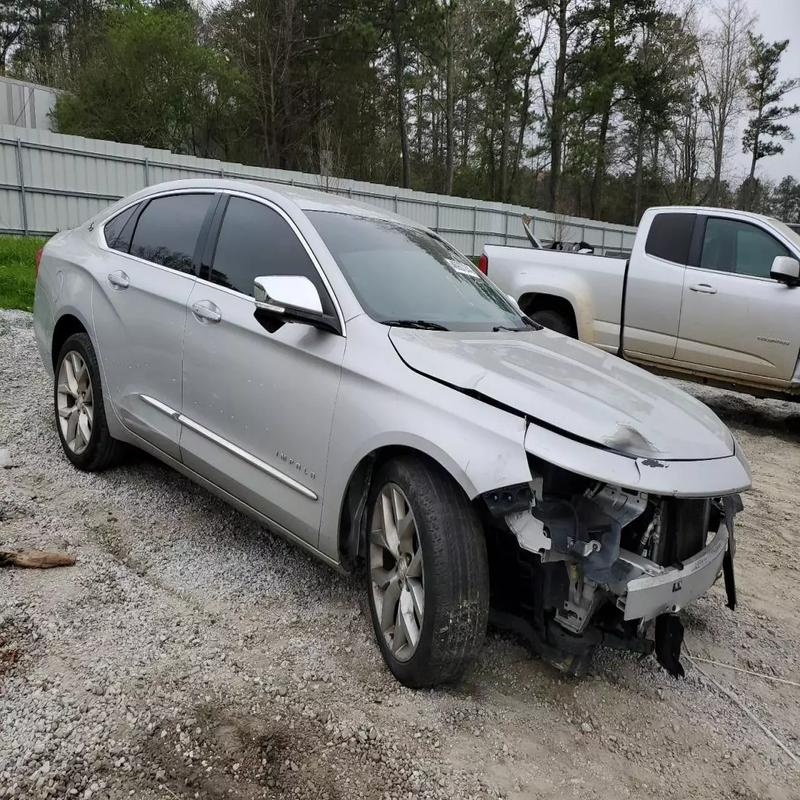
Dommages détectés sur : plaque d'immatriculation avant, pare-choc avant, feu avant droit, feu avant gauche, capot, porte arrière droite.
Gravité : majeur